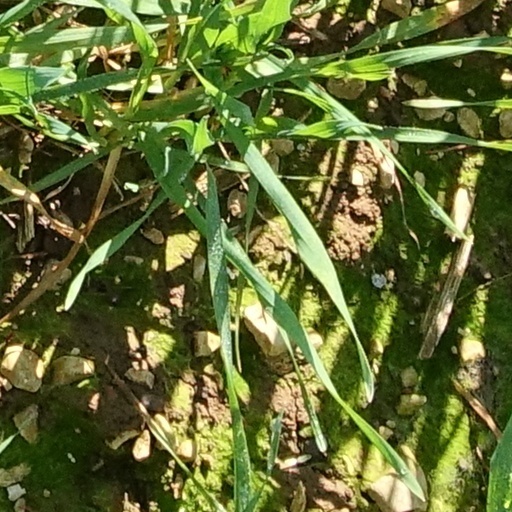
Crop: wheat